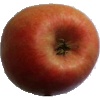
Label: Apple Pink Lady 1